Kerri Sanborn

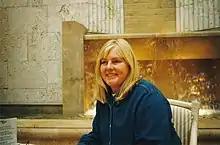
Sharon Lou "Kerri" Sanborn

As Kerri Shuman during 1974, Sanborn earned the greatest number of masterpoints in American Contract Bridge League-sanctioned play, and thus won the ACBL McKenney Trophy. No woman since then has won the annual masterpoints race, which is now recognized by the Barry Crane Trophy after her longtime masterpoints partner Barry Crane. Sanborn (as Shuman) and Crane won the World Bridge Federation's third quadrennial World Mixed Pairs Championship in 1978. In 1990 she was the only woman invited to compete in a special WBF for individuals; in effect, an examination set by experts for experts.